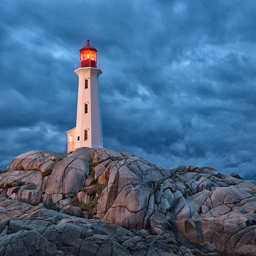
lighthouse on a stormy night